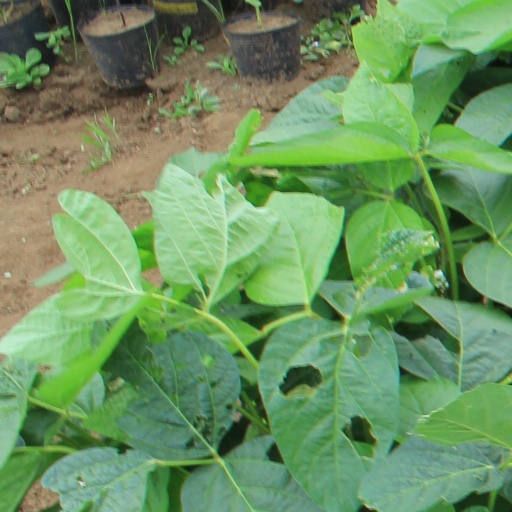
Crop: soybean